Dave Days

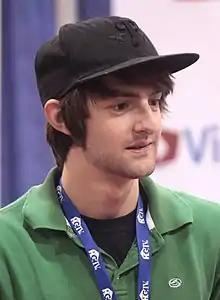
Dave Days at VidCon 2014

David Joseph Colditz (born August 13, 1991), commonly known as Dave Days, is an American musician and internet personality. He is best known for his YouTube channel featuring pop-punk covers, parodies of popular songs, and original songs. , Days' YouTube channel has over 1.5 million subscribers, and has had more than 370 million views.